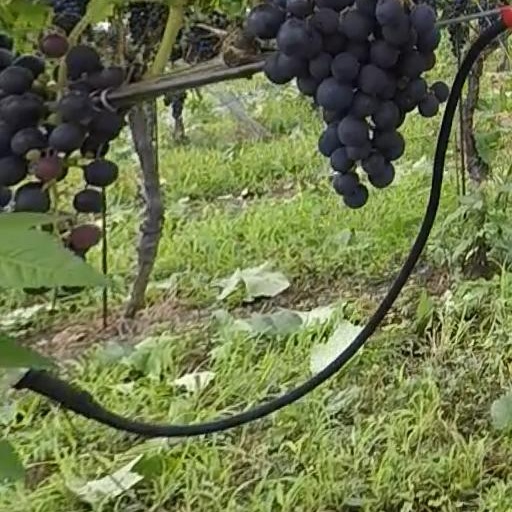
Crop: grape